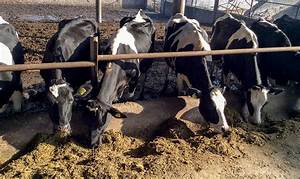
Label: cow